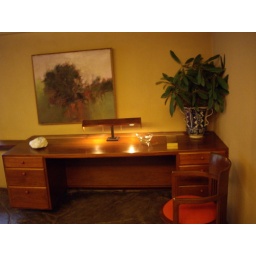
desk in guest bedroom